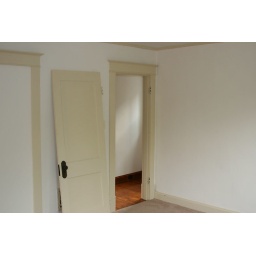
Guest bedroom doorway, doors will be installed before we move in